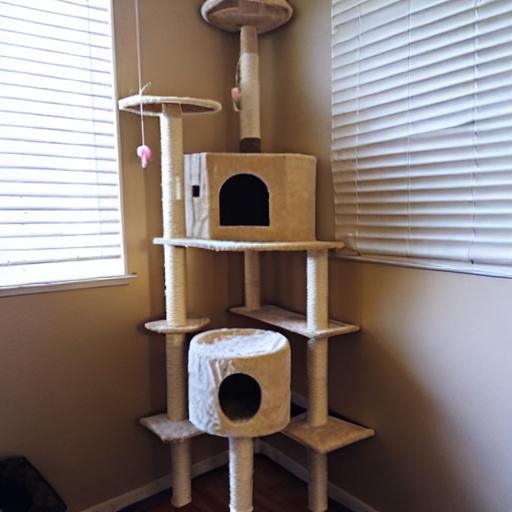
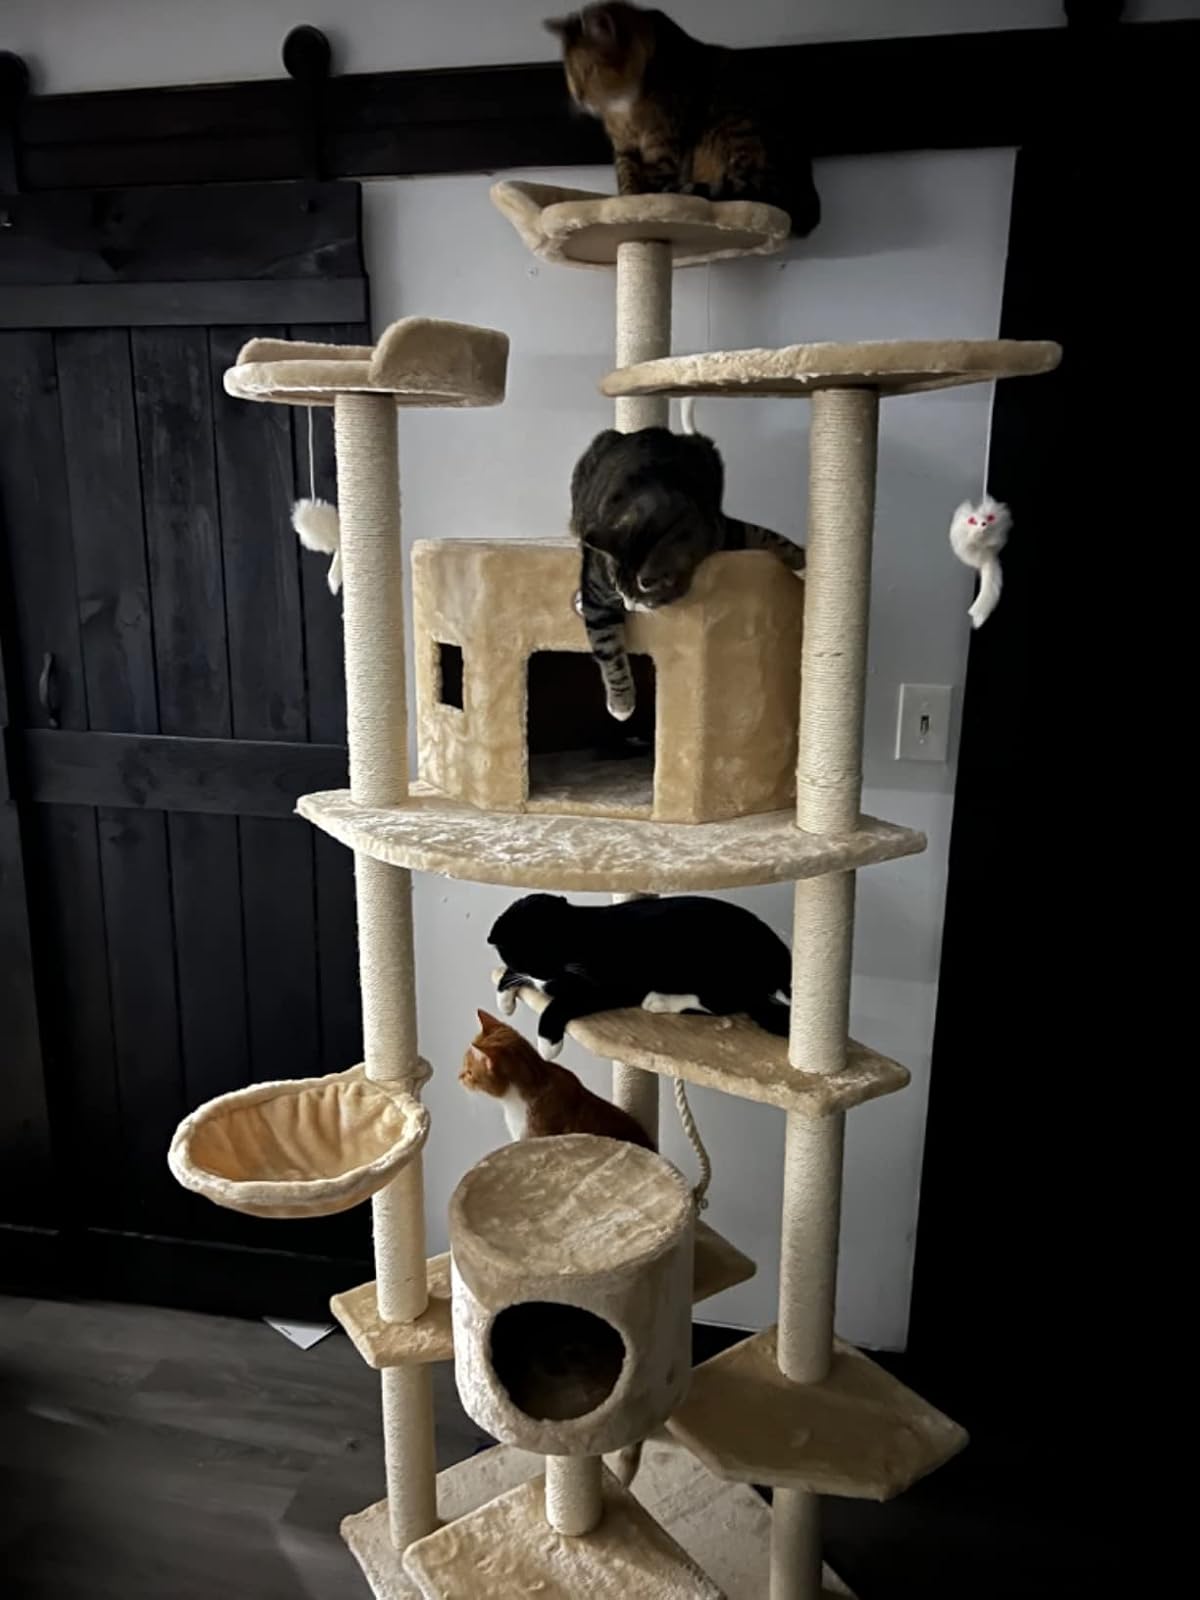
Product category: items_cat tree
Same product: no